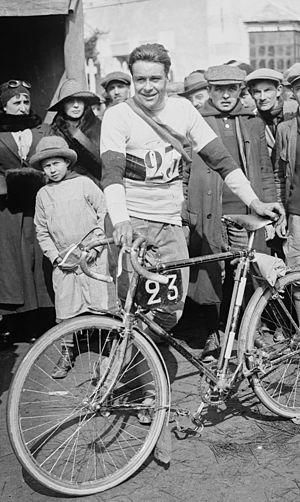
Fernand Canteloube, né le 3 août 1900 à Aubervilliers et mort le 16 juillet 1976 à Créteil, est un cycliste français.